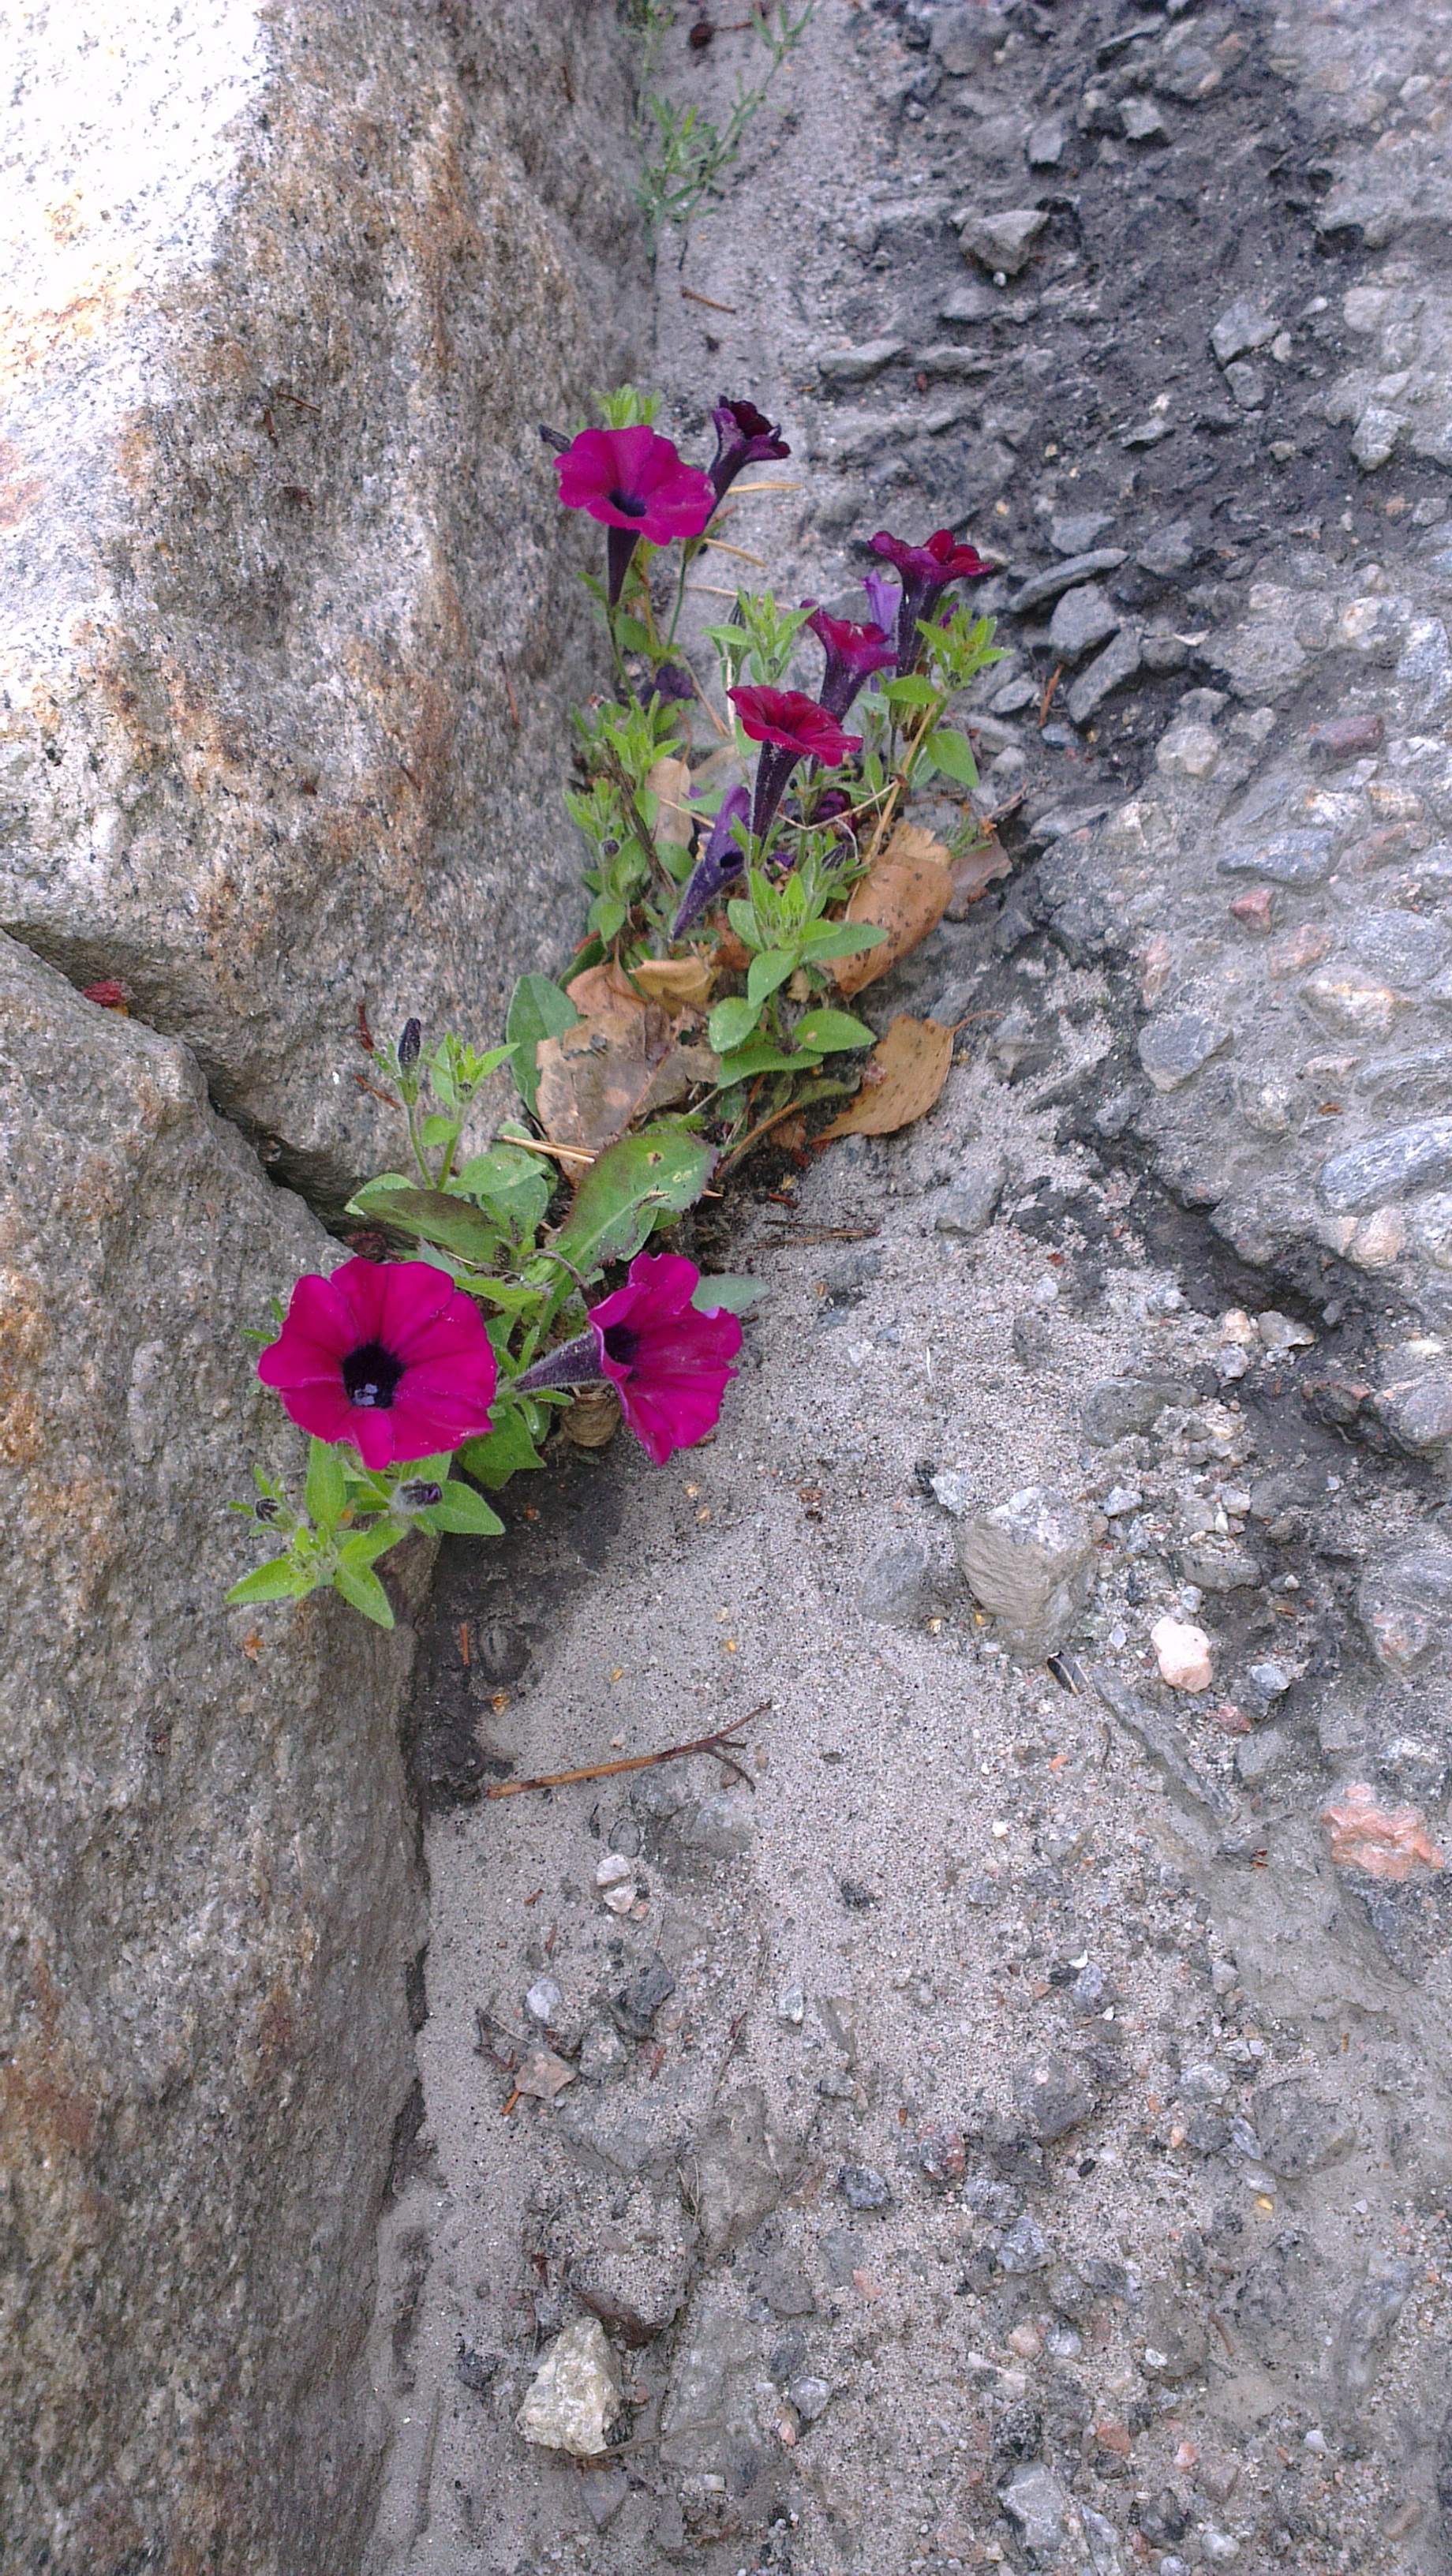
plant, leaf, sidewalk, flower, wall, soil, botany, garden, flora, wild flower, wildflower, rocks, stones, force, flowering plant, land plant